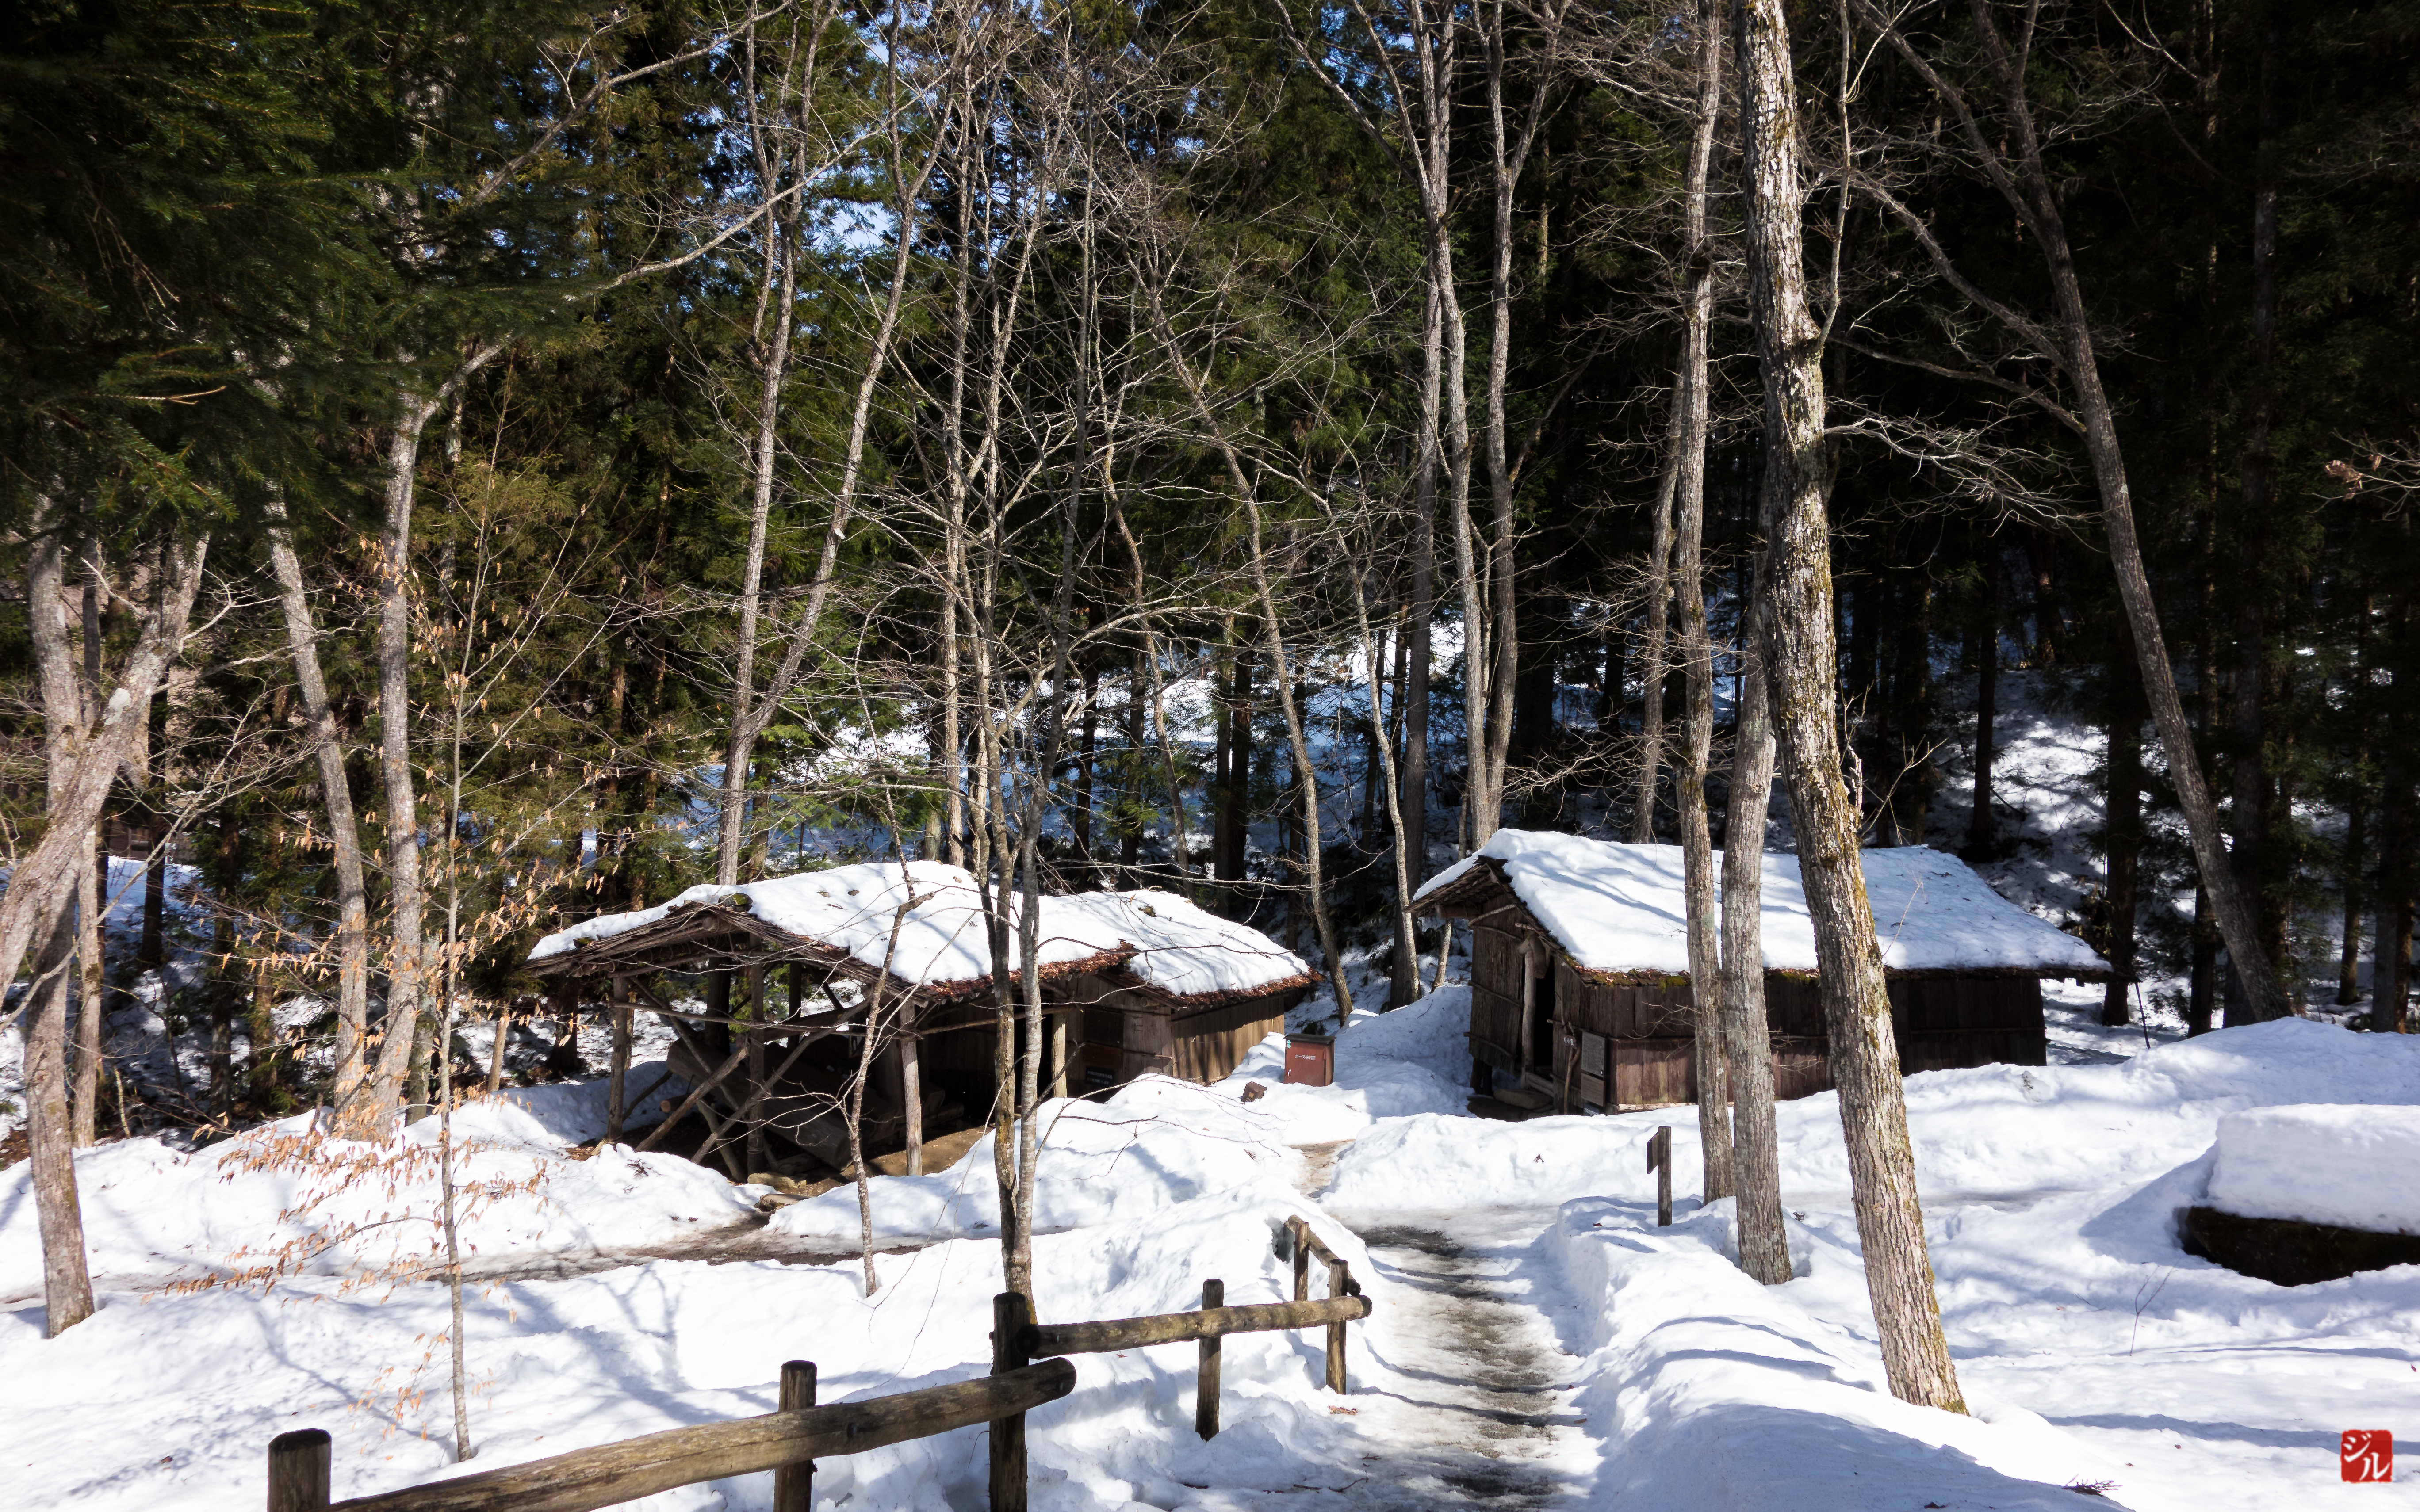
tree, snow, winter, ice, weather, season, 2013, japon